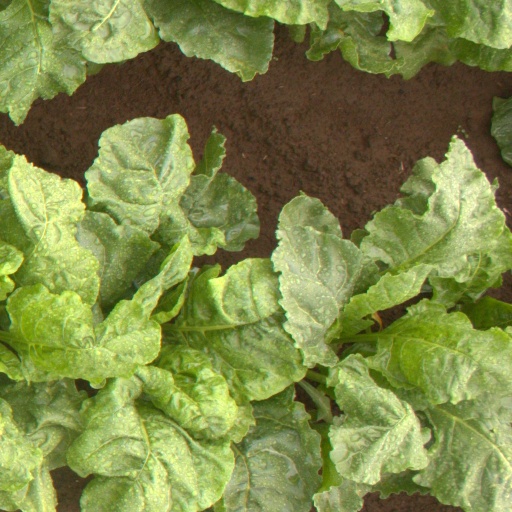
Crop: sugar beet